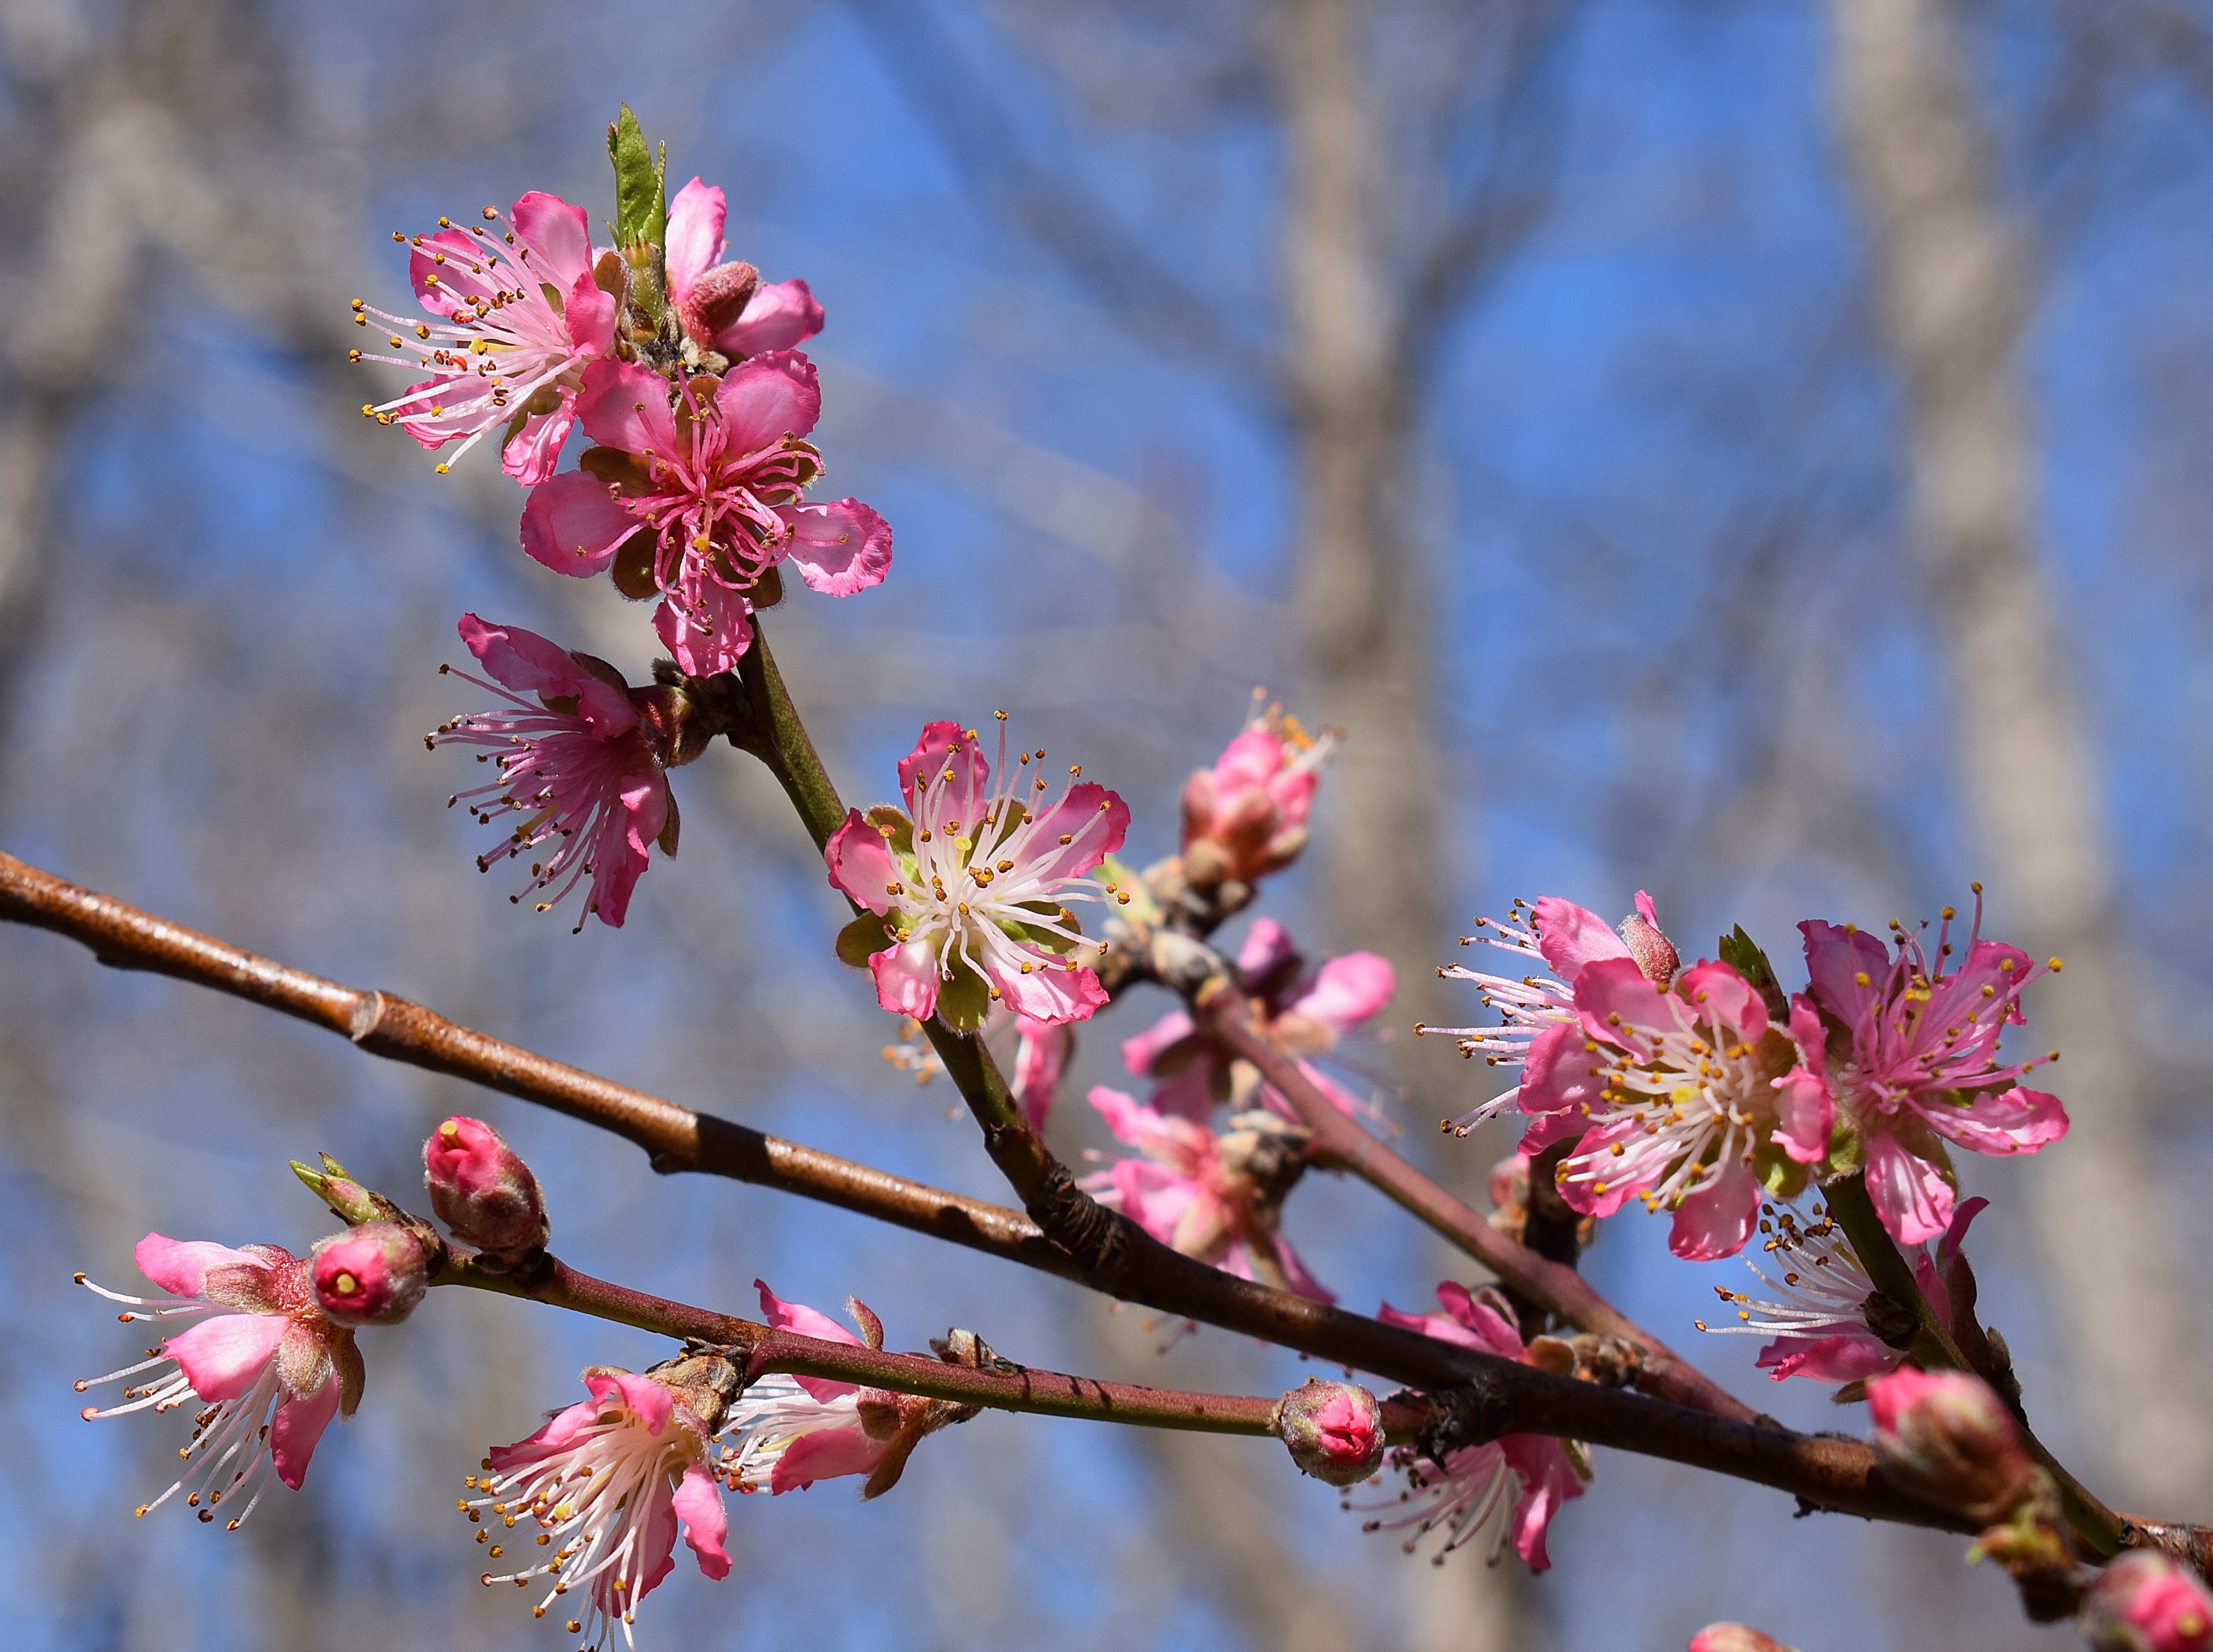
tree, nature, branch, blossom, plant, leaf, flower, petal, bloom, food, spring, produce, autumn, botany, colorful, garden, pink, flora, season, wildflower, shrub, fragrant, macro photography, flowering plant, peach tree, peach blossoms, plant stem, woody plant, land plant